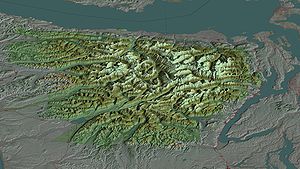
Olympic Mountains
Olympic Mountains er en bjergkæde på Olympic-halvøen i den amerikanske delstat Washington. Hovedparten af bjergkæden ligger i Olympic National Park, men bjergene er del af det langt større Pacific Coast Ranges-system langs det nordamerikanske kontinents nordvestlige stillehavskyst, også kendt som Pacific Northwest. Olympic Mountains er en relativ lav bjergkæde, hvis højeste top er Mount Olympus på 2.432 moh. På grund af de klimatiske forhold, er det alligevel højt nok til at bjergene rummer gletsjere og de højeste tinder har permanent snedække.